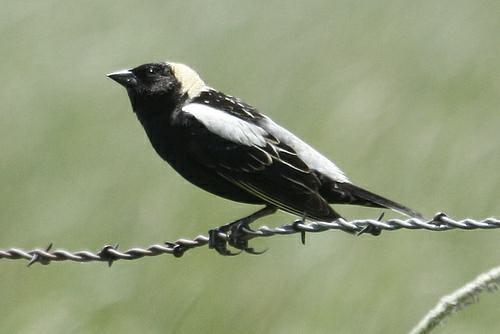
A photo of a bobolink